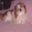
Label: dog